Presidency of Dwight D. Eisenhower

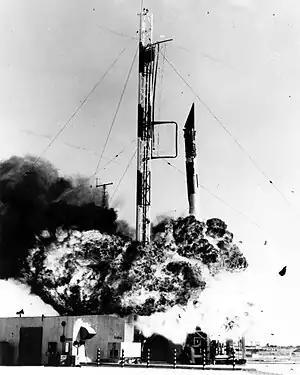
The Vanguard TV3 rocket explodes on launch; the missile was facetiously referred to as "Flopnik"

U.S. and Soviet leaders met at the 1955 Geneva Summit, the first such summit since the 1945 Potsdam Conference. No progress was made on major issues; the two sides had major differences on German policy, and the Soviets dismissed Eisenhower's "Open Skies" proposal. Despite the lack of agreement on substantive issues, the conference marked the start of a minor thaw in Cold War relations. Khruschev toured the United States in September 1959, and he and Eisenhower conducted high-level talks regarding nuclear disarmament and the status of Berlin. Eisenhower wanted limits on nuclear weapons testing and on-site inspections of nuclear weapons, while Khruschev initially sought the total elimination of nuclear arsenals. Both wanted to limit total military spending and prevent nuclear proliferation, but Cold War tensions made negotiations difficult. Towards the end of his second term, Eisenhower was determined to reach a nuclear test ban treaty as part of an overall move towards détente with the Soviet Union. Khrushchev had also become increasingly interested in reaching an accord, partly due to the growing Sino-Soviet split. By 1960, the major unresolved issue was on-site inspections, as both sides sought nuclear test bans. Hopes for reaching a nuclear agreement at a May 1960 summit in Paris were derailed by the downing of an American U-2 spy plane (conducting photographic aerial reconnaissance) over the Soviet Union.